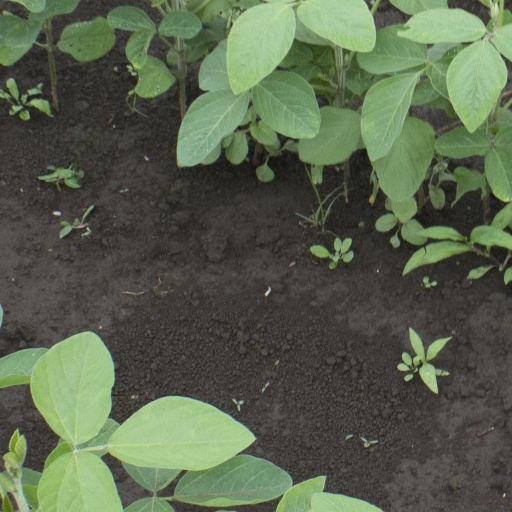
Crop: soybean